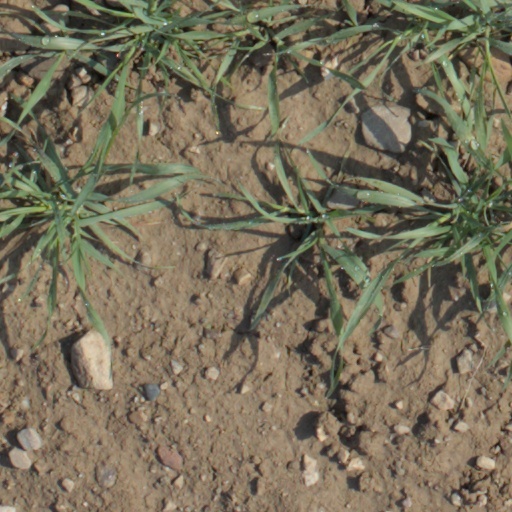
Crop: wheat